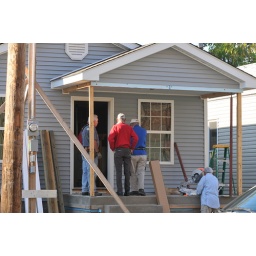
Habitat for Humanity, Louisville, is building its 300th house in Louisville at 3024 W. Madison.